Nancy Bonini

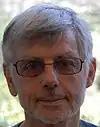
A.Cashmore

Bonini is married to Anthony Cashmore, a University of Pennsylvania Professor Emeritus best known for discovering the cryptochrome that serves as a blue light photoreceptor in Arabidopsis.